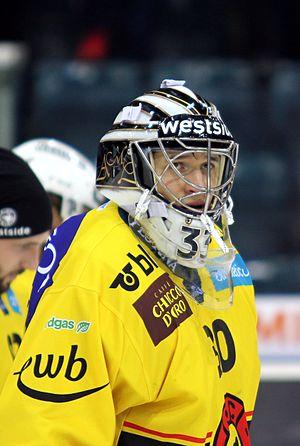
Jakub Štěpánek (B 30).
Jakub Štěpánek est un joueur professionnel tchèque de hockey sur glace. Il évolue au poste de gardien de but.